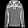
Label: Pullover